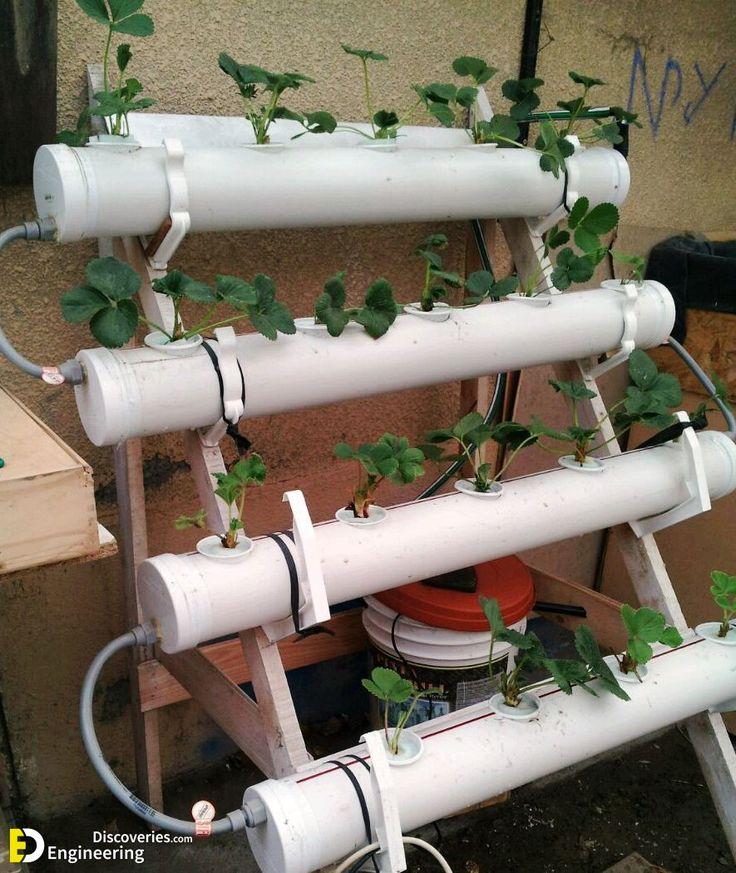
Mimea inamea vizuri kutoka kwenye mifereji ya haidroponiki iliyopangwa kwa ustadi. Majani yake yanaonekana yenye afya, ishara kuwa mfumo huu wa kilimo cha kisasa unafanya kazi vizuri. Mazingira ni safi na mpangilio wa mabomba unaruhusu kila mmea kupata virutubisho na maji ya kutosha.